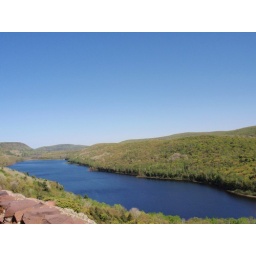
lake in the clouds